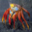
Label: cra